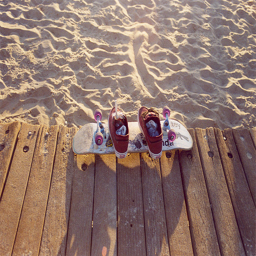
The shoes and socks are on the skateboard which is on the boardwalk next to the sand.
A pair of shoes and a skateboard sitting on the boardwalk
a skateboard with a pair of shoes sitting on top
A skateboard is on the beach with someone's shoes laying on it.
A pair a red shoes with socks in them site atop a skateboard on a deck.